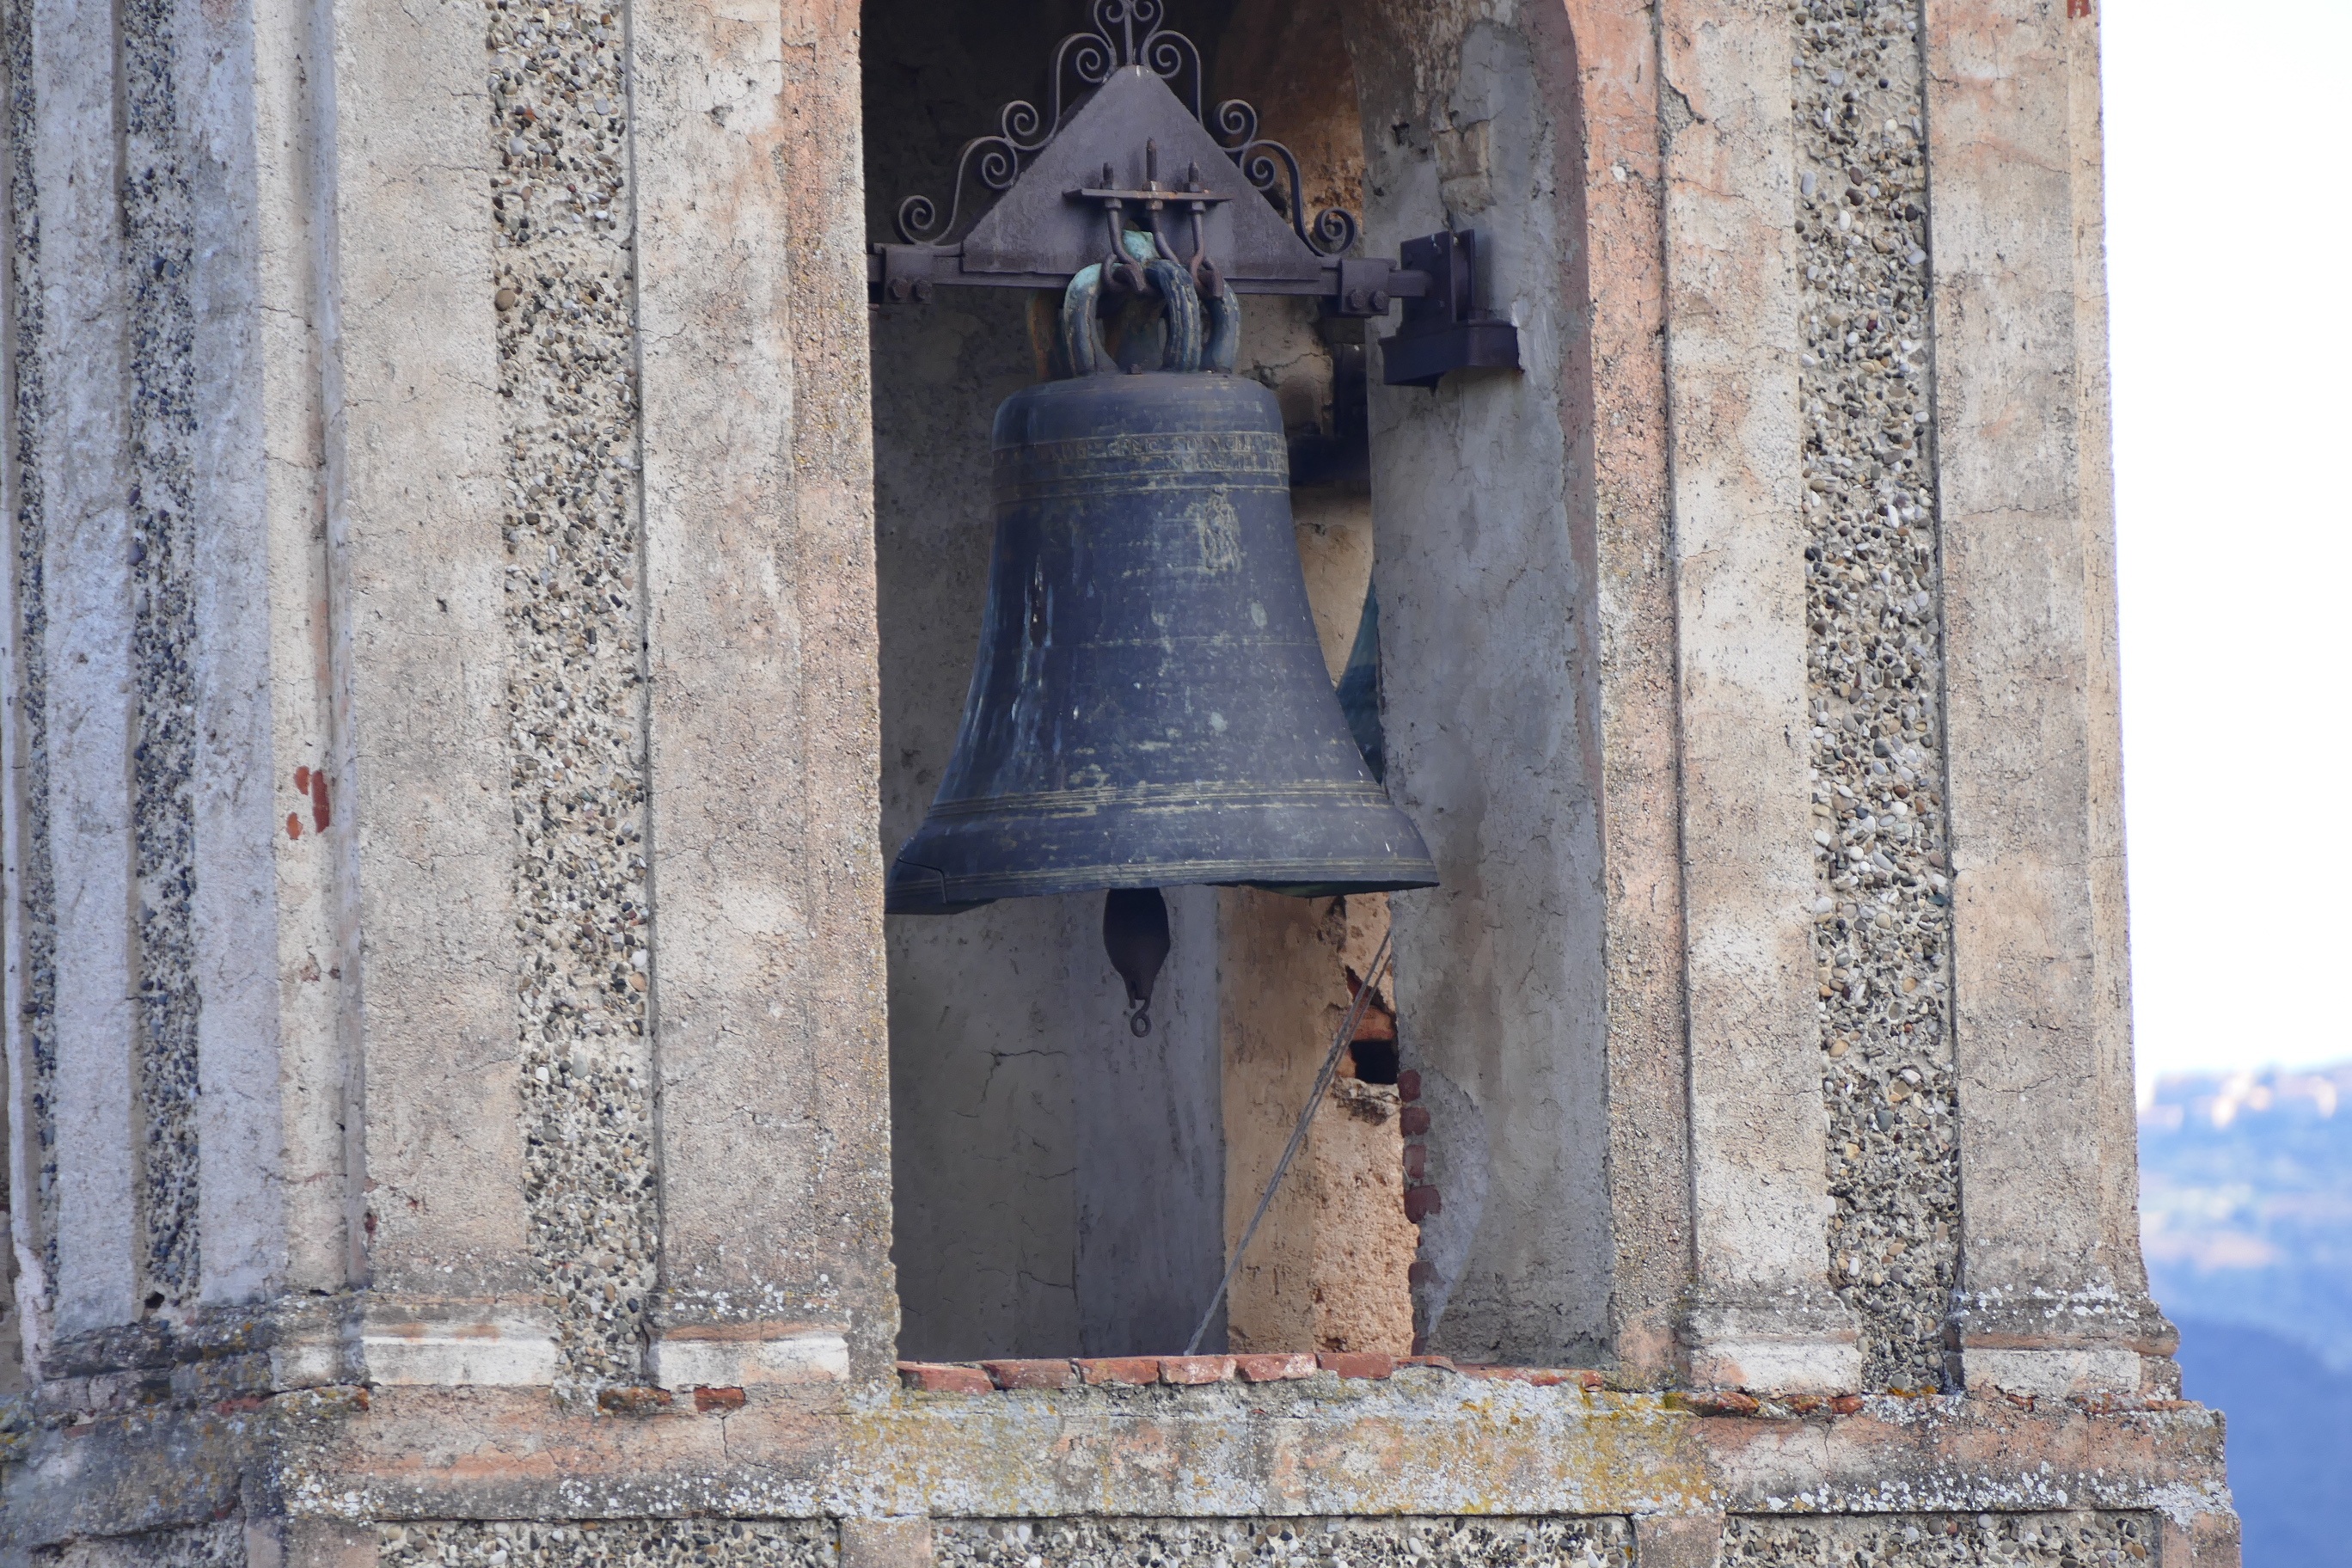
structure, ring, bell, statue, italy, place of worship, musical instrument, church bell, bell tower, temple, steeple, shrine, historically, tower bell, church bells, ancient history